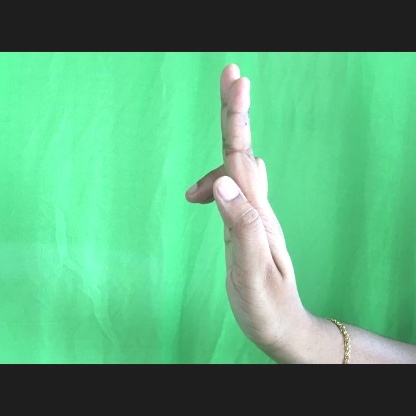
Mudra: Ardhapathaka